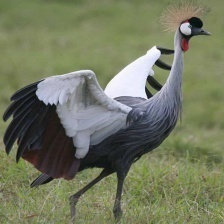
Species: AFRICAN CROWNED CRANE
Scientific name: BALEARICA REGULORUM
ImageNet parent category: crane